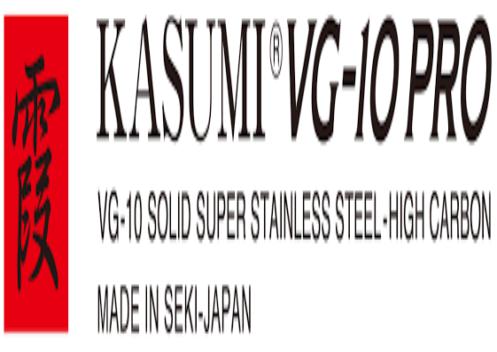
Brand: kasumi
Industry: Clothes